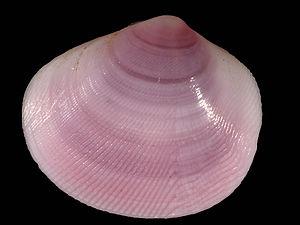
Une grande coquille de Strigilla carnaria provenant de la baie de Pagua, sur la côte atlantique de la Dominique, photographié en studio.
N.B. : cette liste est probablement incomplète.
Les Cardiida sont un ordre de mollusques bivalves hétérodontes.